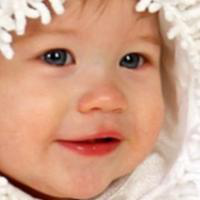
Age group: age 01-10